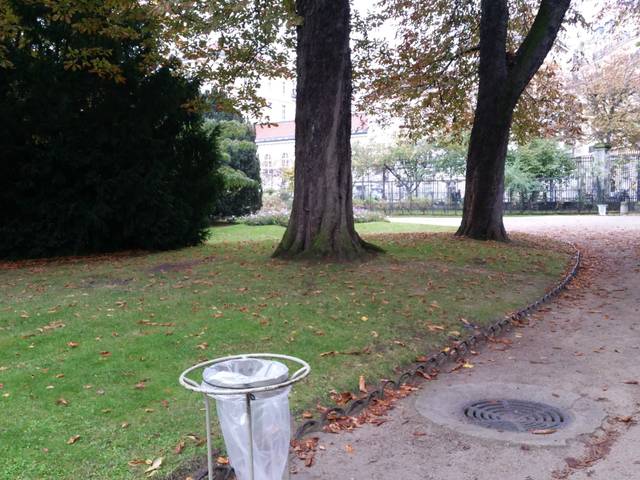
Region: France
Coordinates: 48.845, 2.333